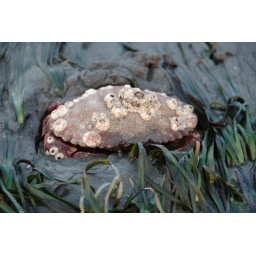
Rock Crab in the sand & Eel grass